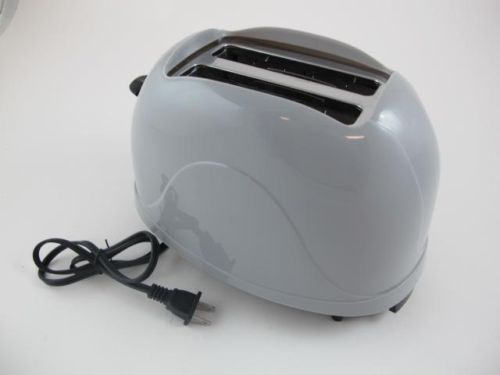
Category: toaster